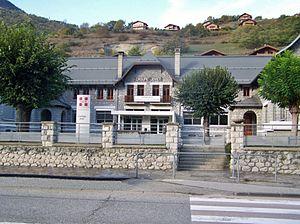
Bâtiment du collège Jovet d'Aime en Savoie.
Le département de la Savoie est un département français de la région Auvergne-Rhône-Alpes, dont le chef-lieu est la ville de Chambéry. Ses habitants sont connus sous le nom de Savoyards. L'Insee et La Poste lui attribuent le code 73.